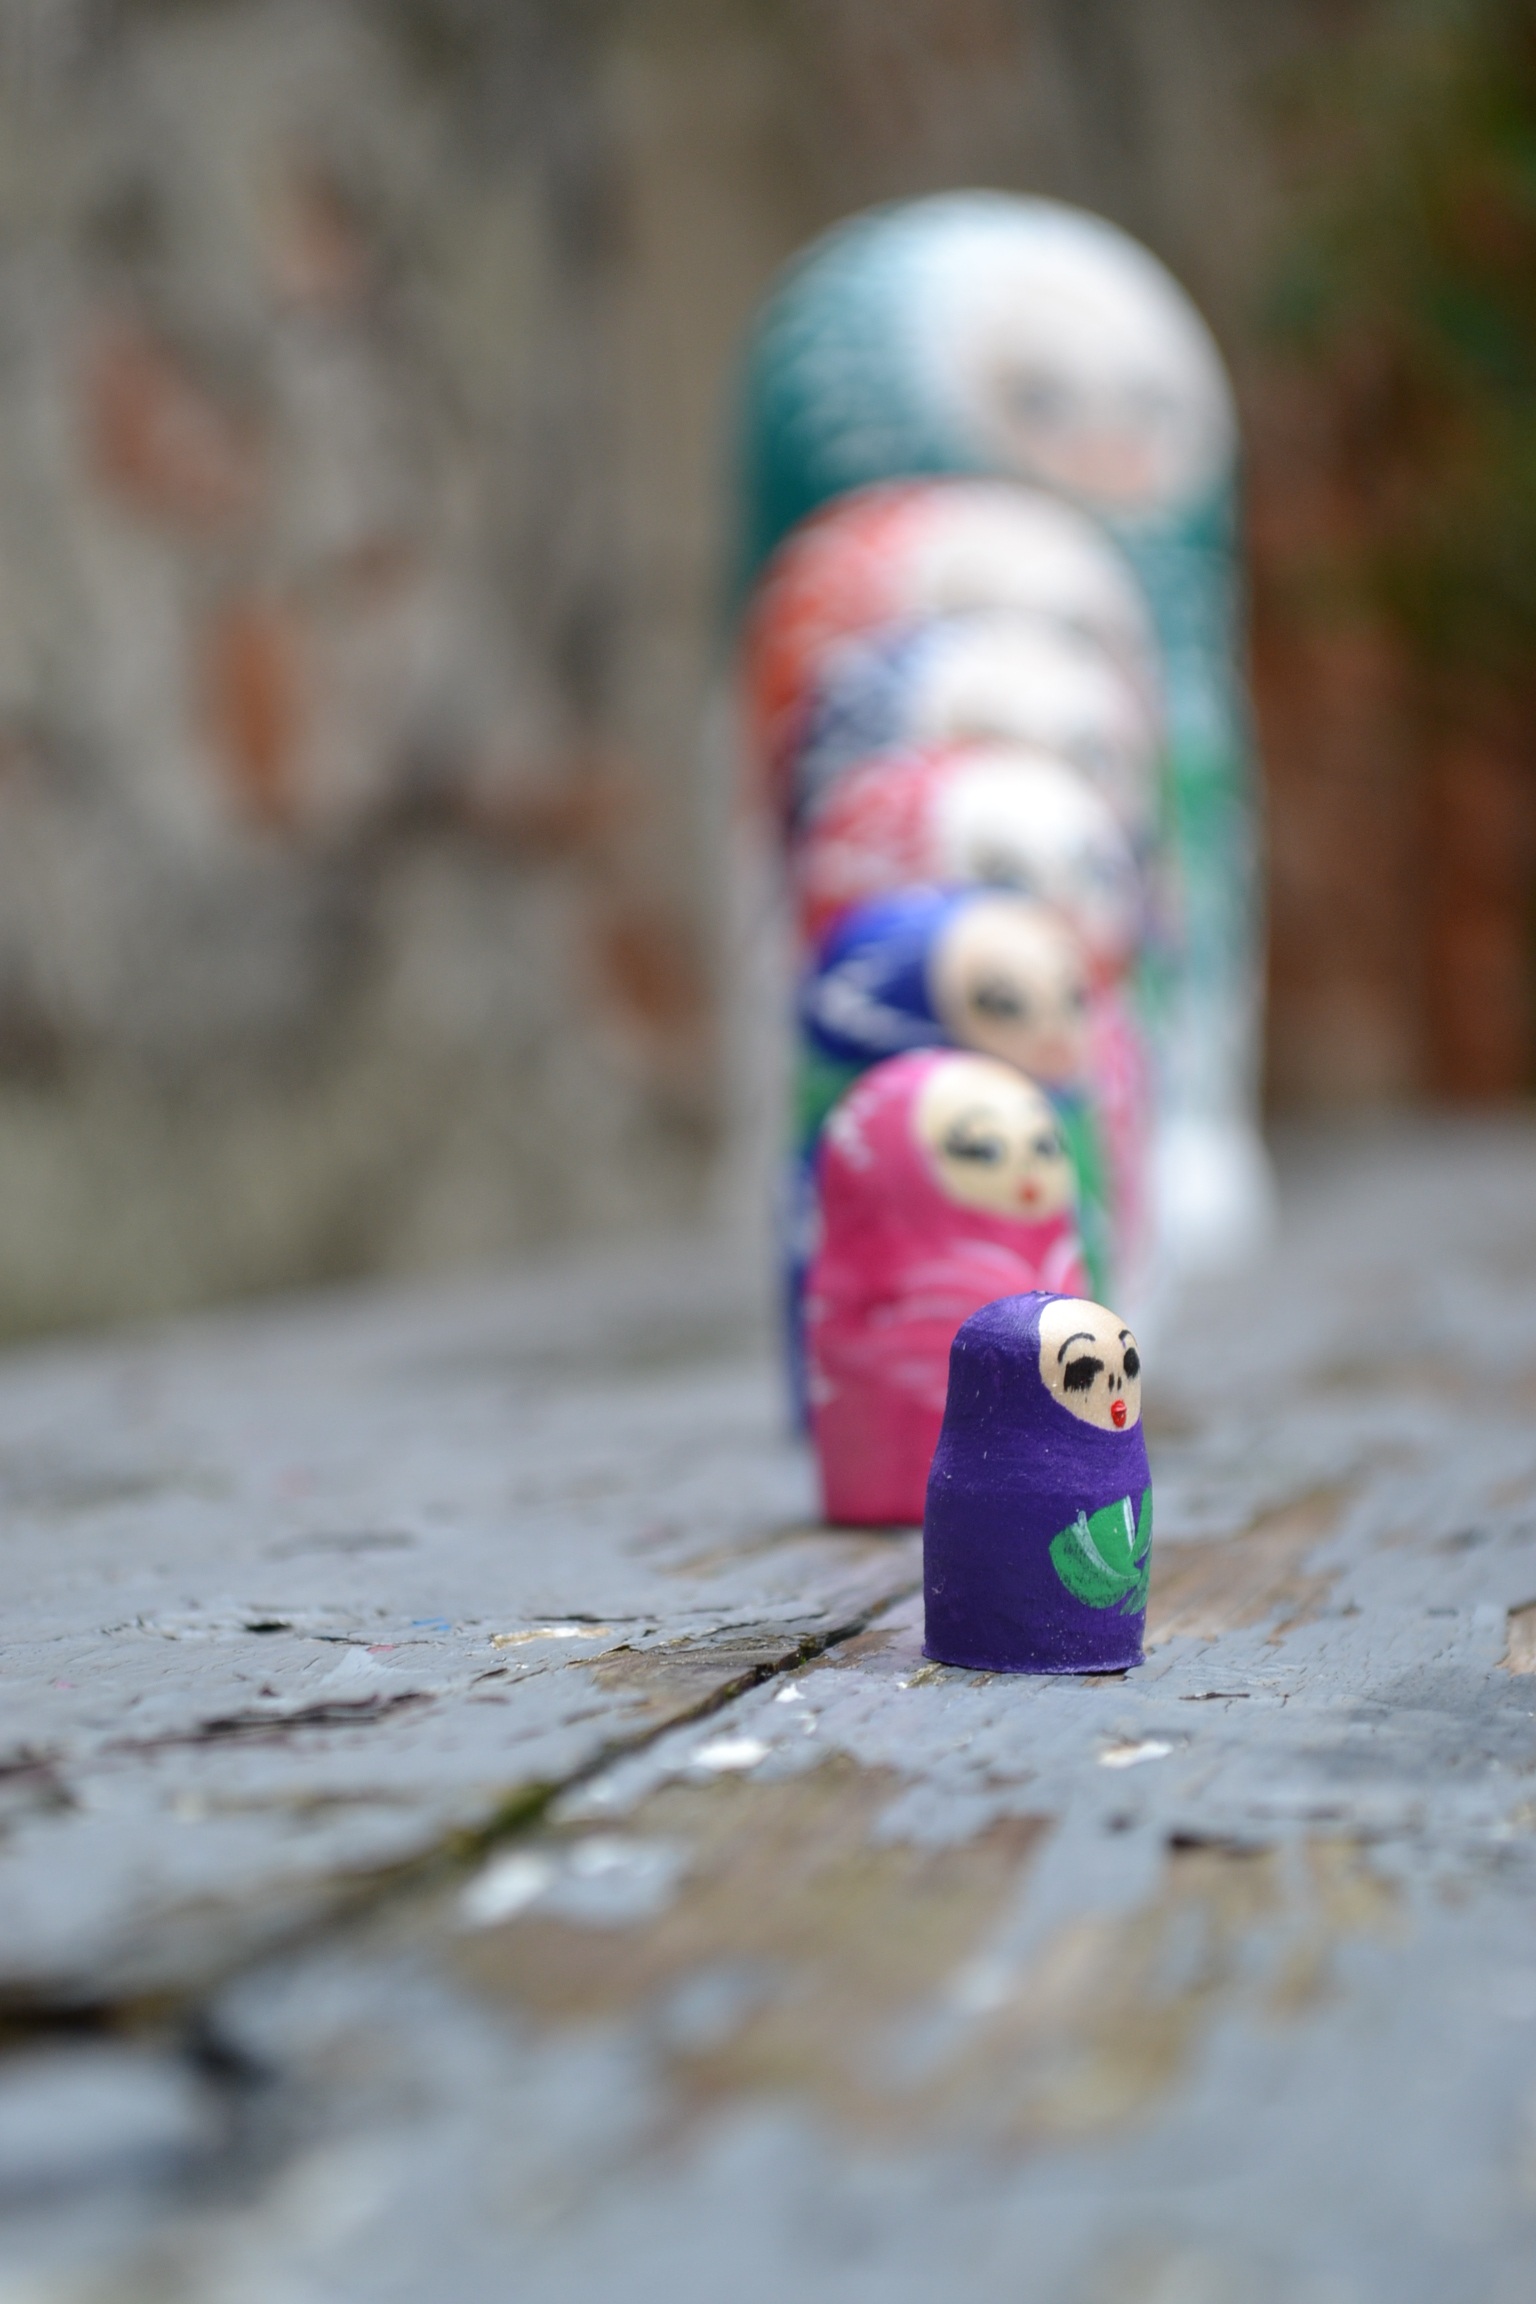
hand, vintage, spring, green, red, collection, symbol, color, blue, toy, ornament, doll, art, culture, russian, souvenir, traditional, macro photography, ethnicity, matrioska, babushka